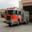
Label: truck